Billy Reid (fashion designer)

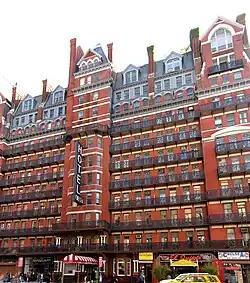
A room at the Hotel Chelsea served as an office, studio and showroom for the brand in its early days

Reid grew up in Amite, Louisiana, just south of the Mississippi border. He helped his mother operate a women's clothing boutique located in his grandmother's home which stocked then-new brands including Gloria Vanderbilt and Calvin Klein. Reid's hobbies included outdoor activities in the surrounding Southeast Louisiana wetlands. Reid's first job was at family friend Joe Buddy Anderson's menswear store The Royal Oak in Hammond, Louisiana. Originally wanting to become a football coach during his youth, Reid attended Southeastern Louisiana University and then transferred to the Art Institute of Dallas to study fashion design and merchandising. While studying full-time at the Art Institute of Dallas, he worked full-time for Saks Fifth Avenue in men's tailored clothes and sportswear, opening the Polo Ralph Lauren shop-in-shop. After graduating, a stockbroker friend convinced a 23-year-old Reid to join him in moving to California to pursue acting. Reid abandoned the Hollywood dream after three days and instead worked for six years at Reebok International at the beginning of the brand's introduction of clothing, first selling in a five-state territory and then working in design in New York City for the brand's presence in Foot Locker. Reid moved to Boston and travelled across the globe for the first collections of Australian golfer Greg Norman. After moving to Texas with his future wife, he later did freelance design for Fruit of the Loom, Neiman Marcus, Takashimaya, and J. C. Penney.